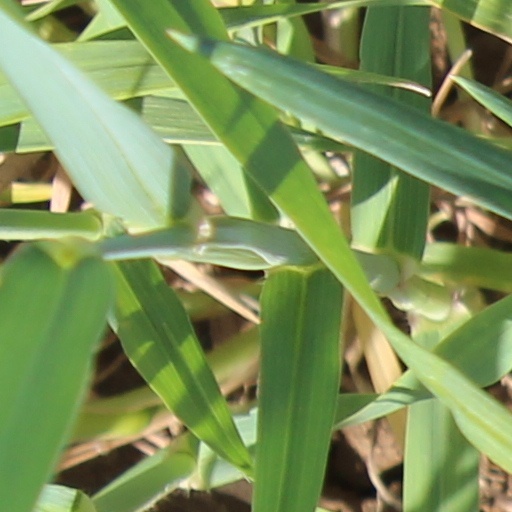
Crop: wheat